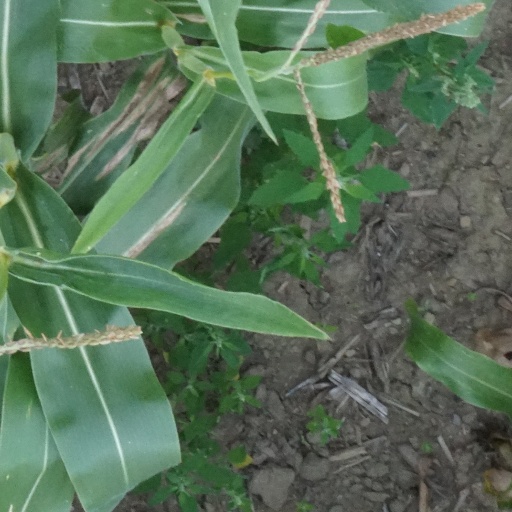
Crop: maize; corn